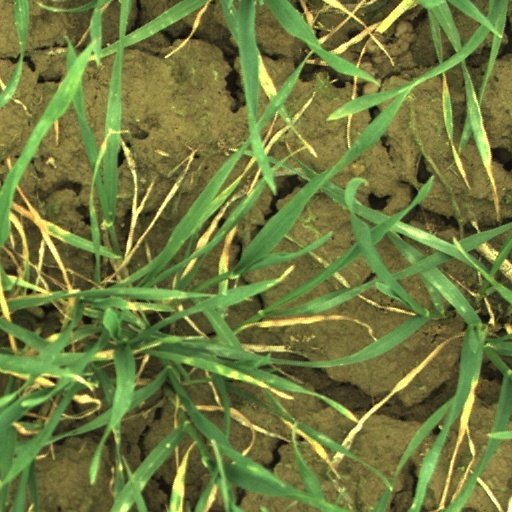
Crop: wheat